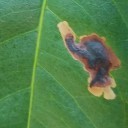
Label: Miner